Sir Charles Palmer, 2nd Baronet

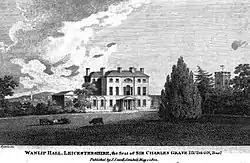
Wanlip Hall from "The European Magazine" 1809.

Charles Thomas Hudson was born on 20 May 1771 to Sir Charles Hudson, 1st Baronet of Wanlip Hall and his wife Catherine Palmer.